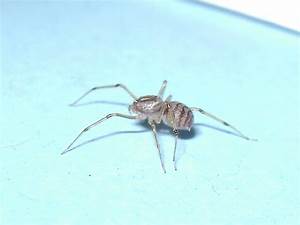
Label: ragno